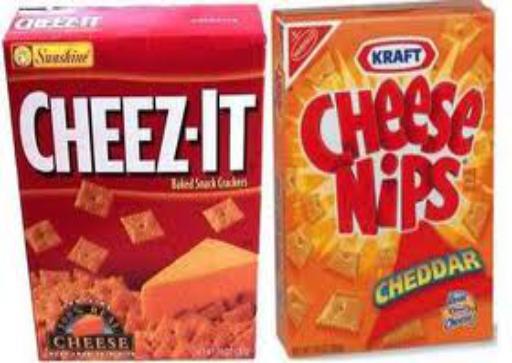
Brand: Cheese Nips
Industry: Food